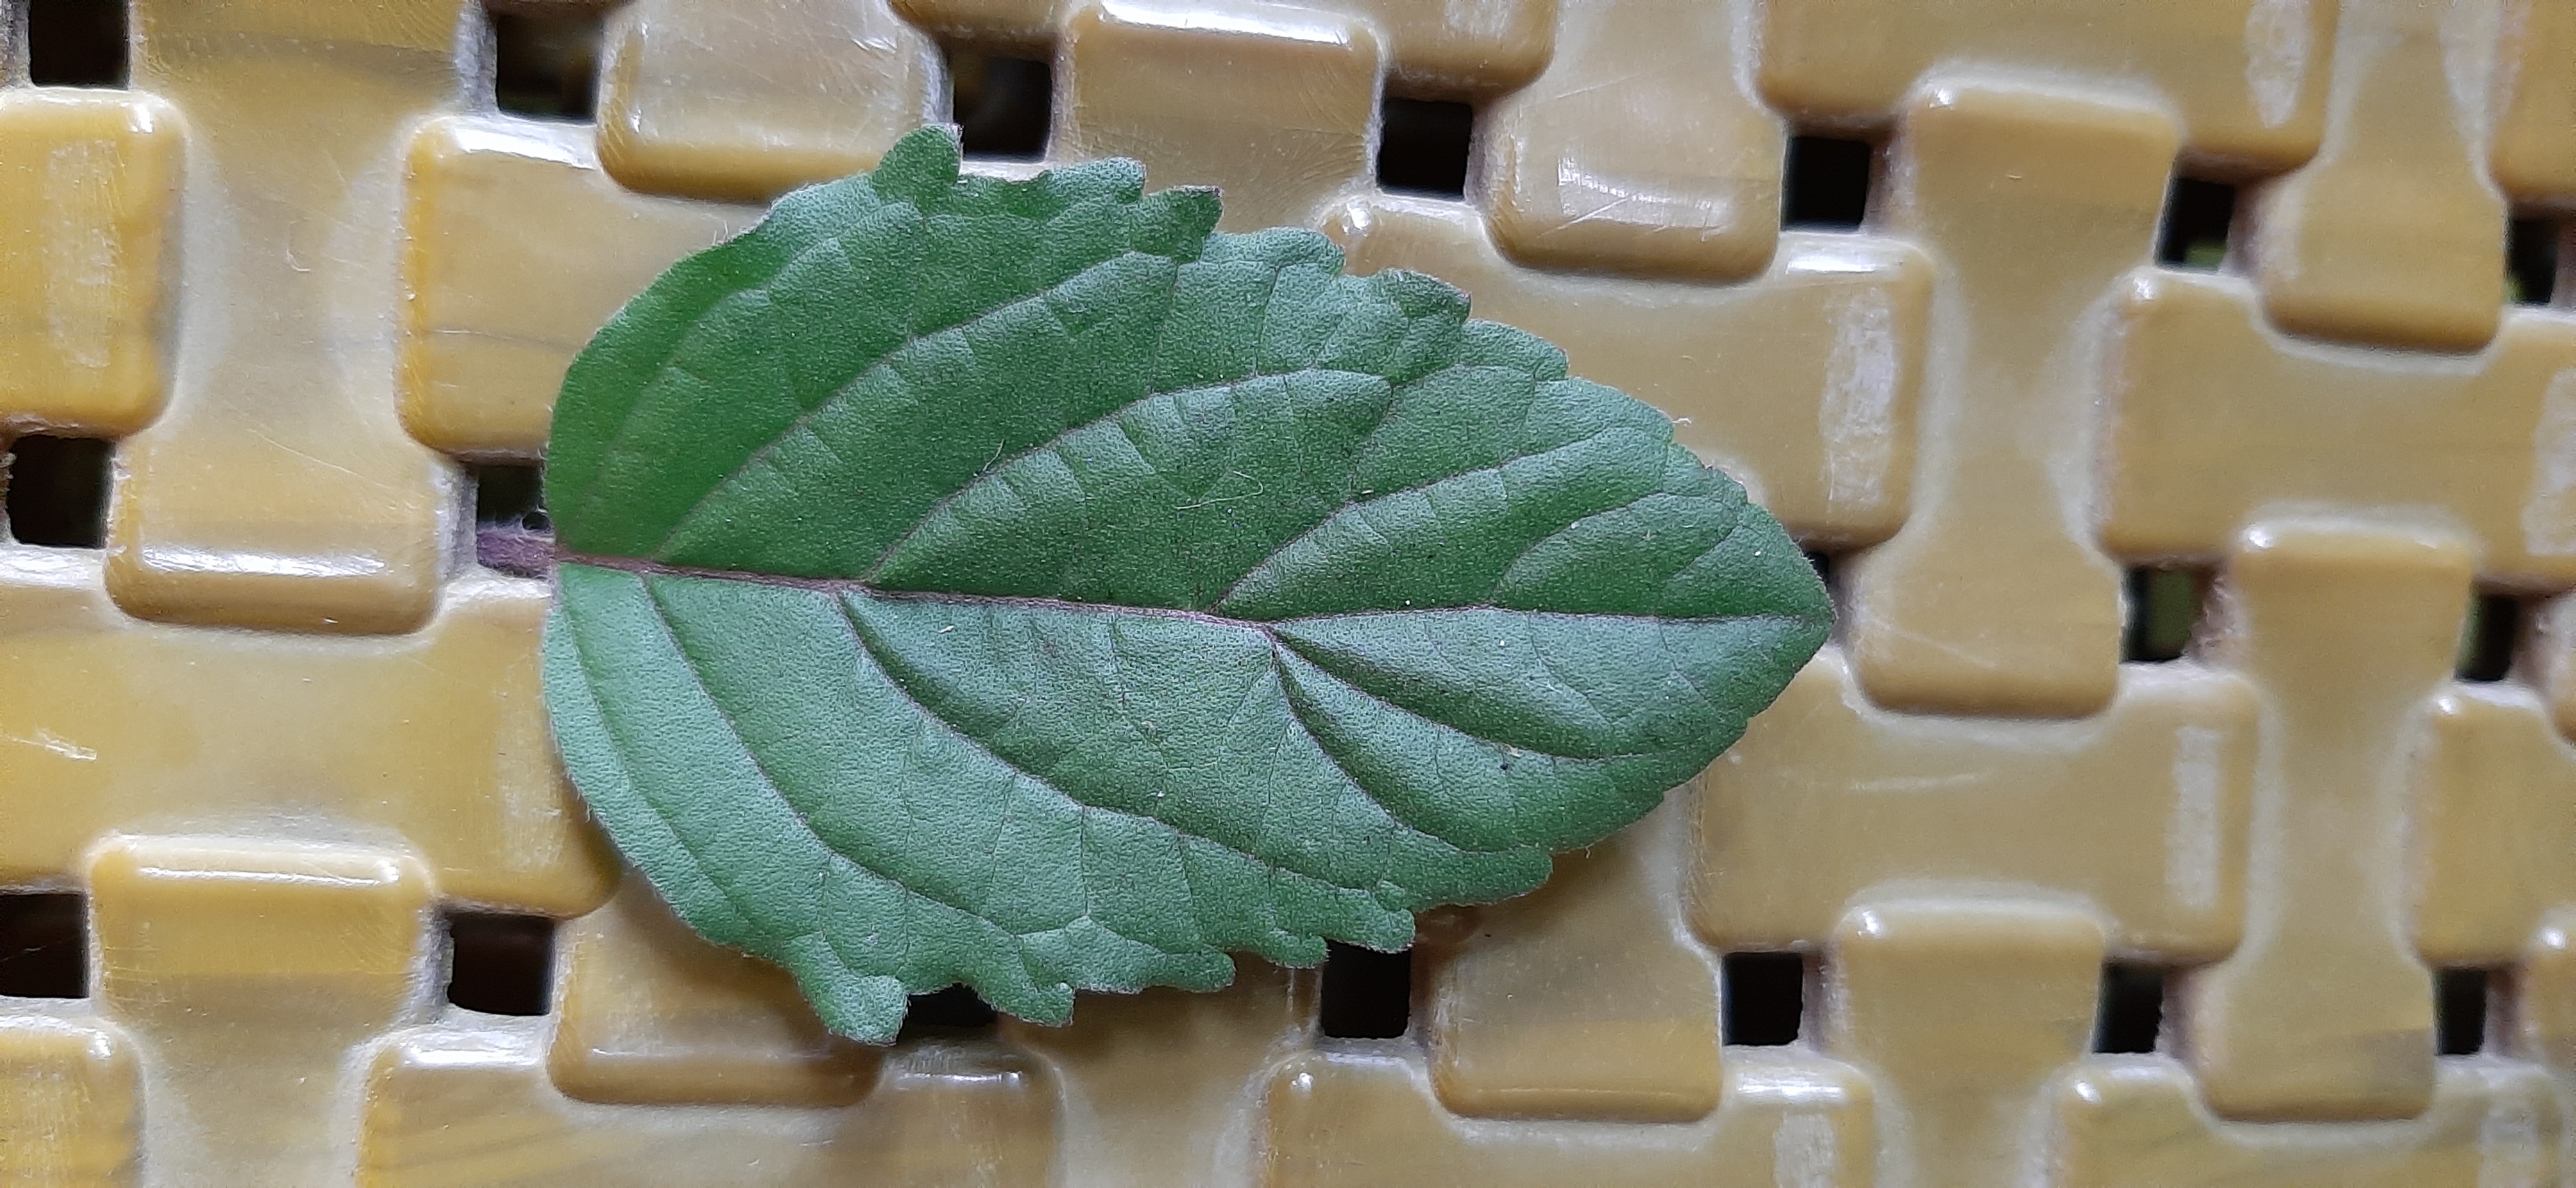
Plant: Tulsi